Hans F. K. Günther

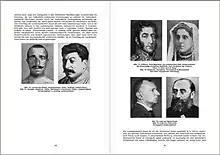
Pages 34–5 of "Short Ethnology of the German People". On the left page (right of two) there is an image of Joseph Stalin as representative of the "Near Eastern" race while on the right page (bottom two of four) there are two images of Jews from Germany and Austria respectively, described as "mainly Near Eastern".

Günther was the son of a musician. He studied comparative linguistics at Albert Ludwigs University in Freiburg, but also attended lectures on zoology and geography. In 1911, he spent a semester at the Sorbonne, Paris. He attained his doctorate in 1914, and in the same year enlisted in the infantry at the outbreak of World War I, but became sick and was hospitalized. He was declared unfit for combat, so to compensate for his inability to fight, he served with the Red Cross.